Tell Me How You Really Feel

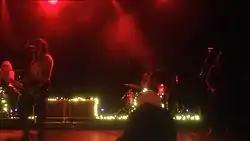
Barnett performing in August 2018 in support of the album

Upon its release, "Tell Me How You Really Feel" received generally positive reviews from critics. On Metacritic, which assigns a normalised rating out of 100 to reviews from mainstream critics, the album received an average score of 80, based on 28 reviews. Laura Snapes of "Pitchfork" called the album "smaller, more introverted", and wrote that the lower energy yielded an "adventurous and nuanced" album that "tells stories of tenderness and frustration". Jeremy Winograd of "Slant Magazine" said that although "it may lack some of the instant affability of 2015's "Sometimes I Sit and Think, and Sometimes I Just Sit"", that decision was by design".